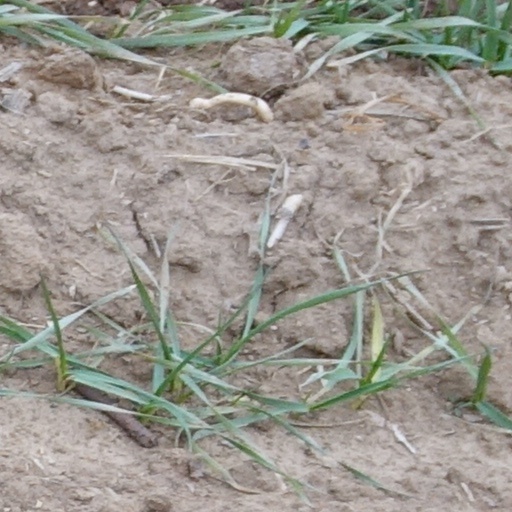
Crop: wheat